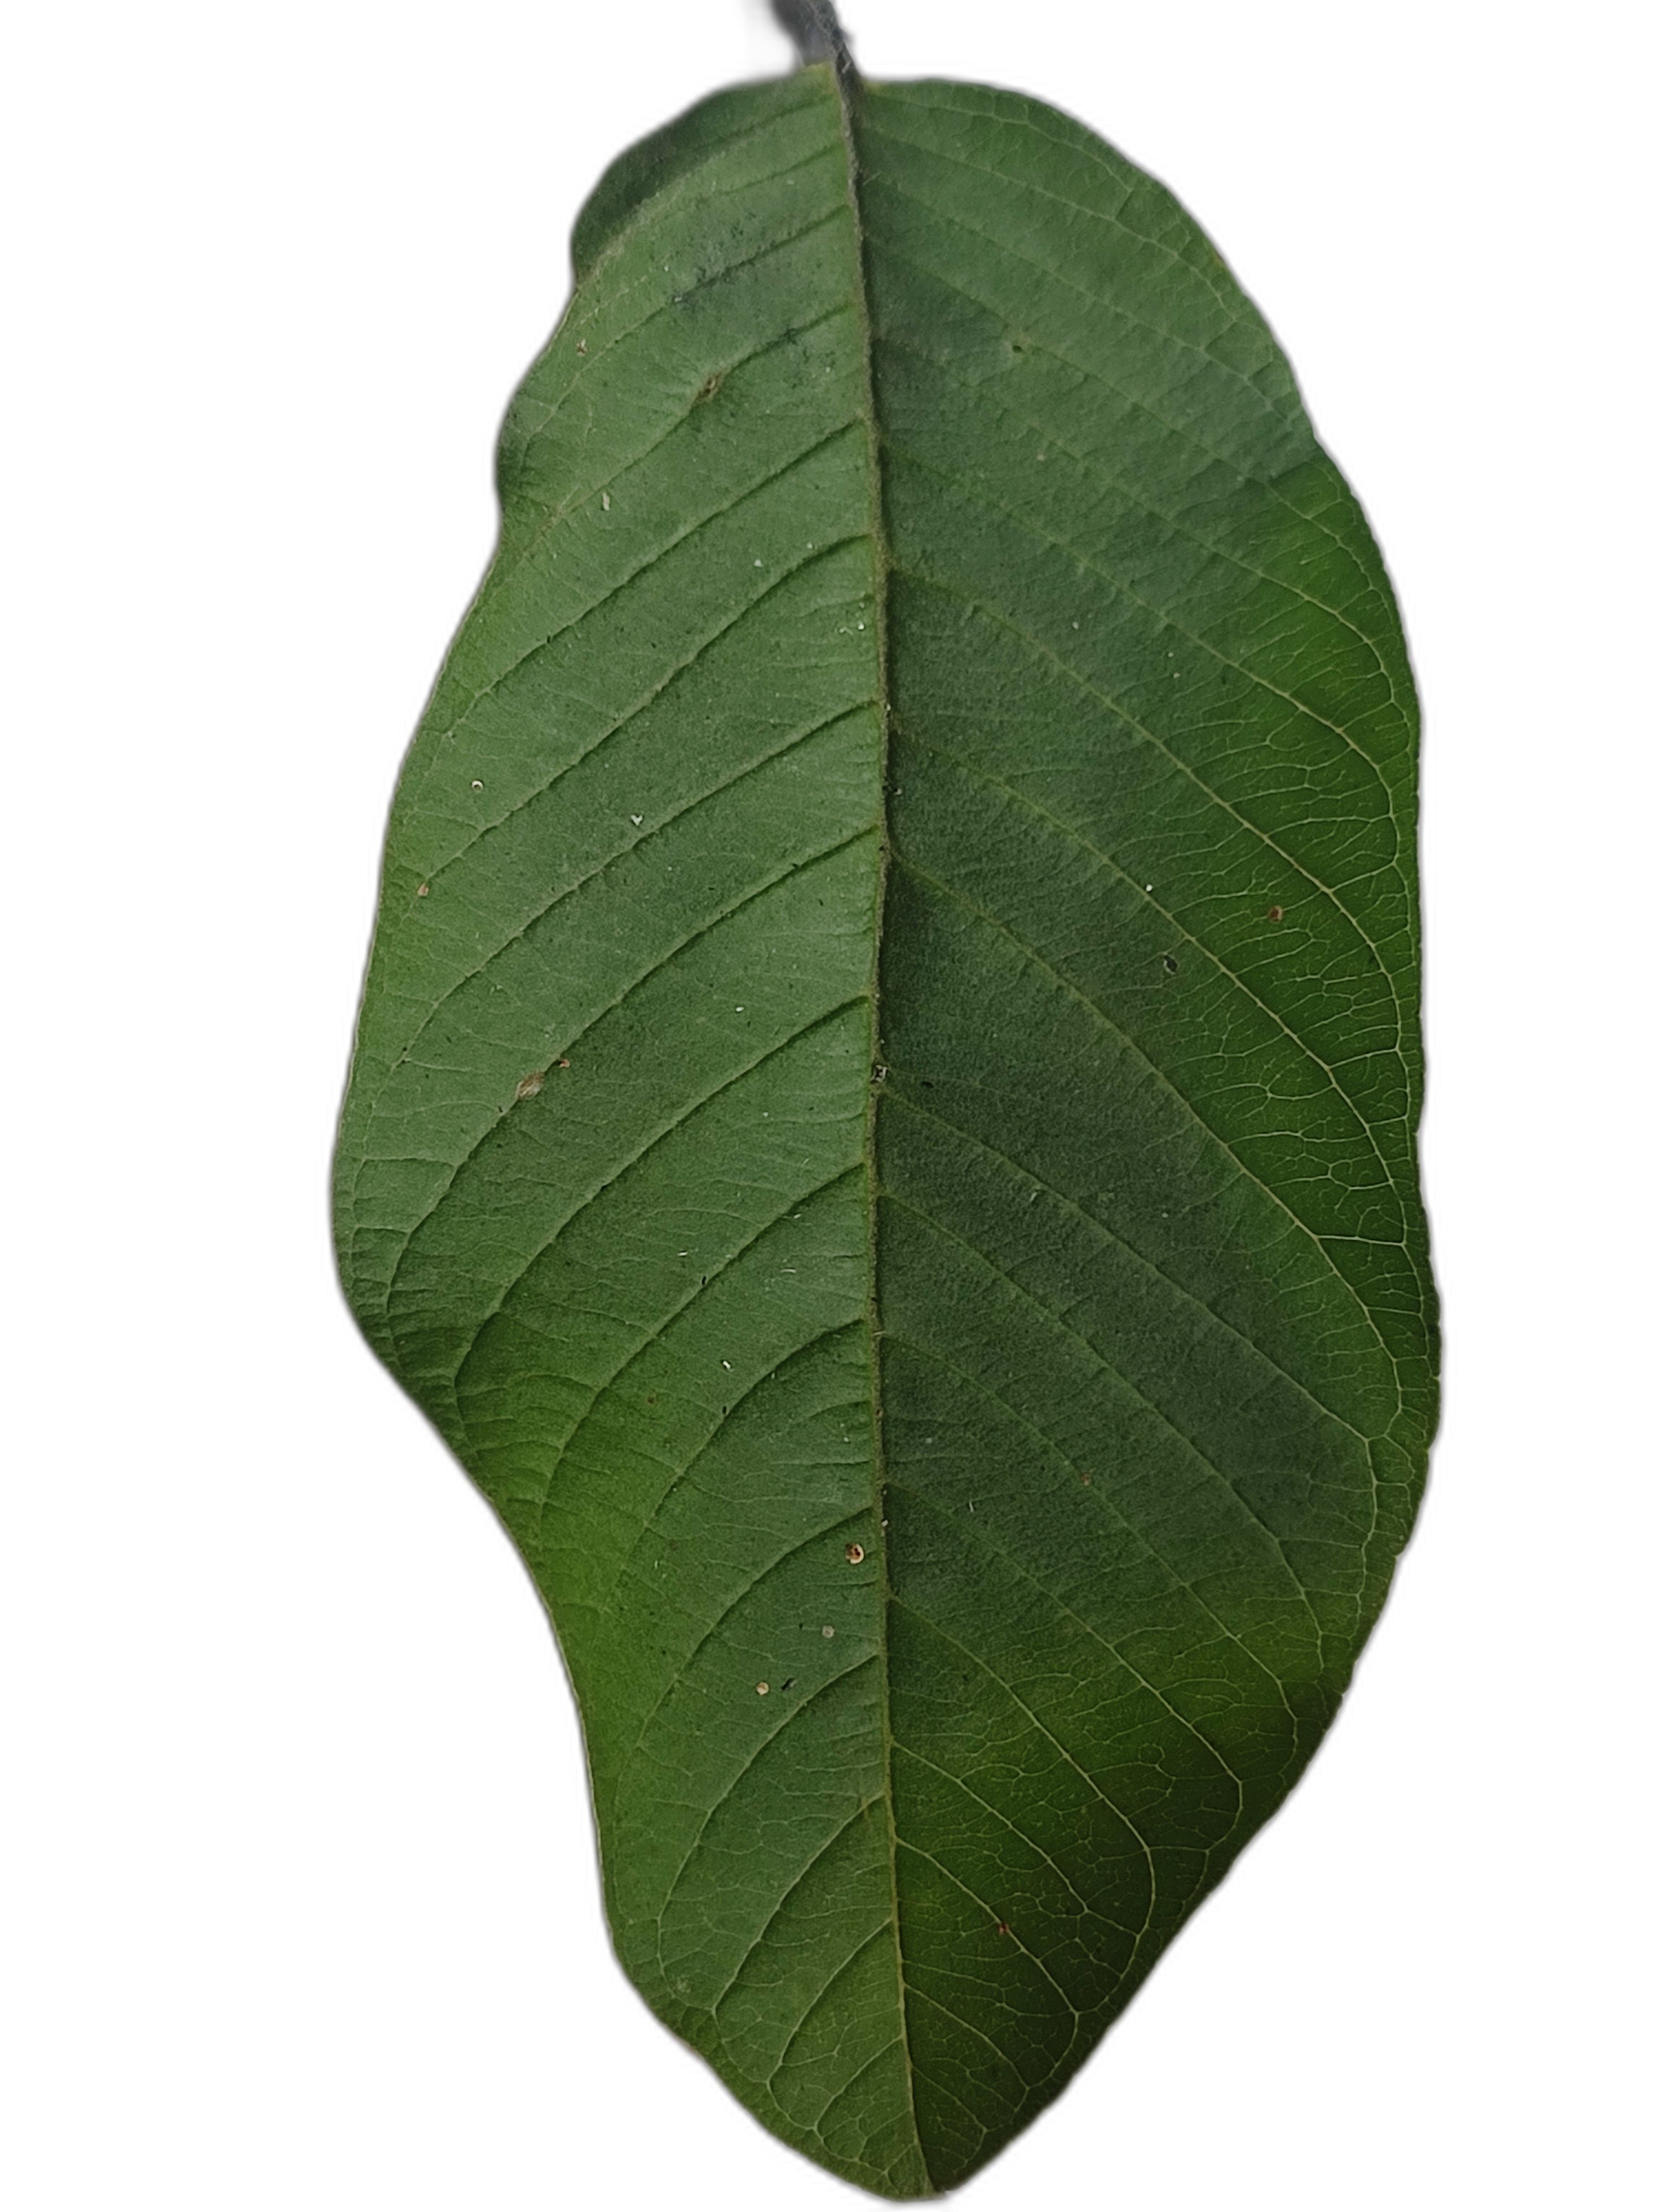
Plant part: leaf
Disease: Healthy